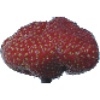
Label: Strawberry Wedge 1